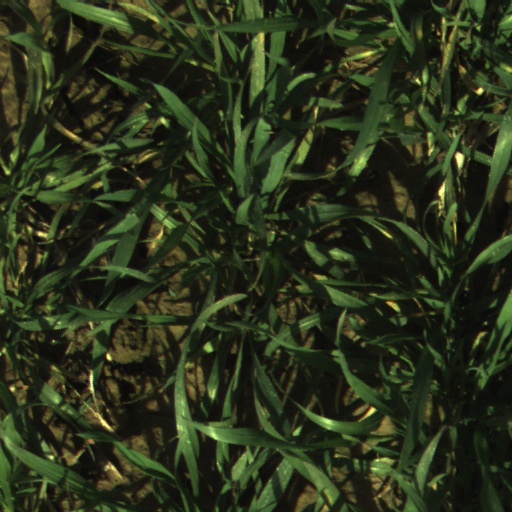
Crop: wheat